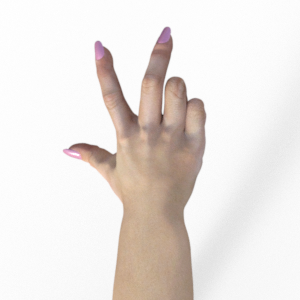
Label: scissors